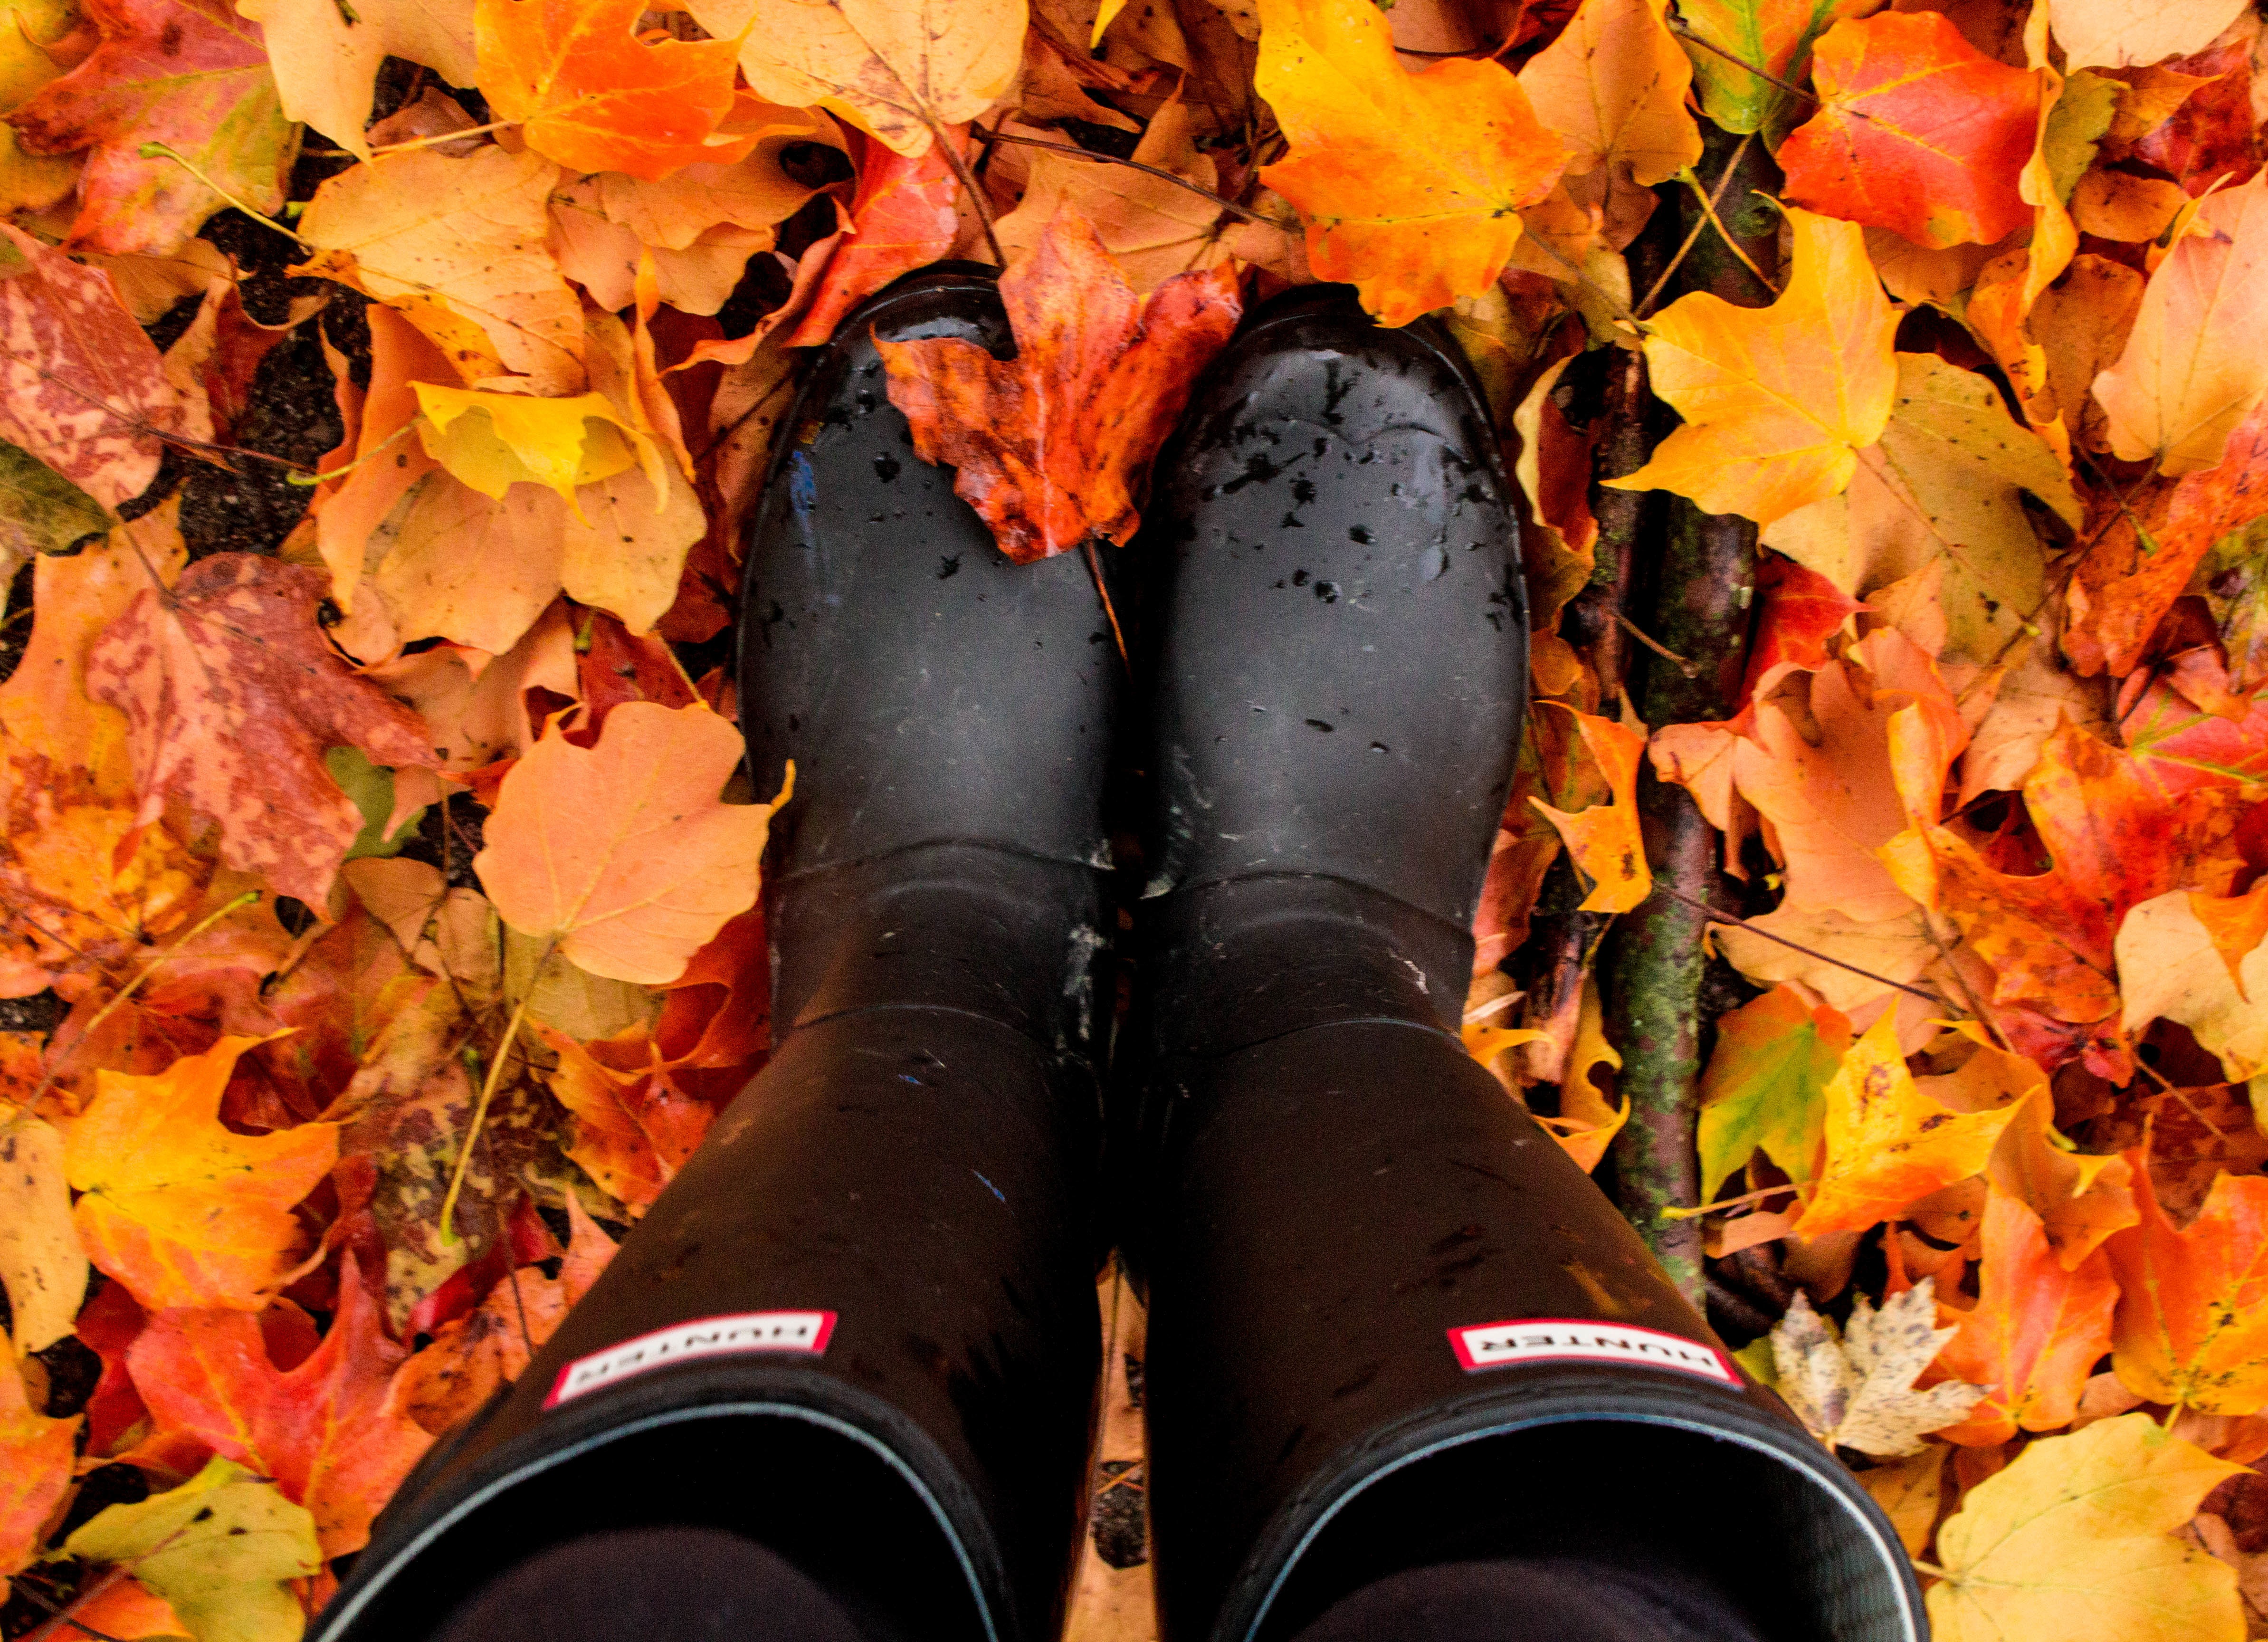
tree, plant, leaf, spring, red, color, autumn, yellow, season, footwear